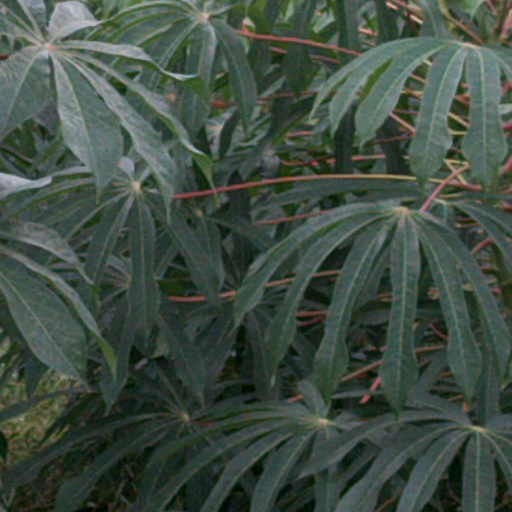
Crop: cassava